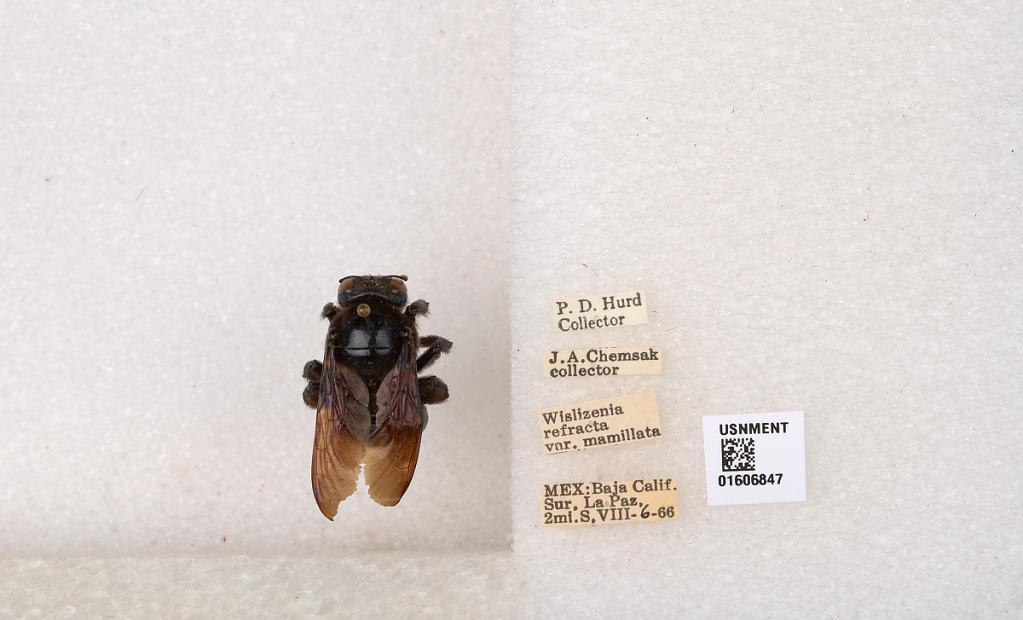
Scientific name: Xylocopa (Xylocopoides) californica arizonensis Cresson
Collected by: P. Hurd & J. Chemsak
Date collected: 1966-8-6
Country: Mexico
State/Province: Baja California Sur
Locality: La Paz, 2 mi. S